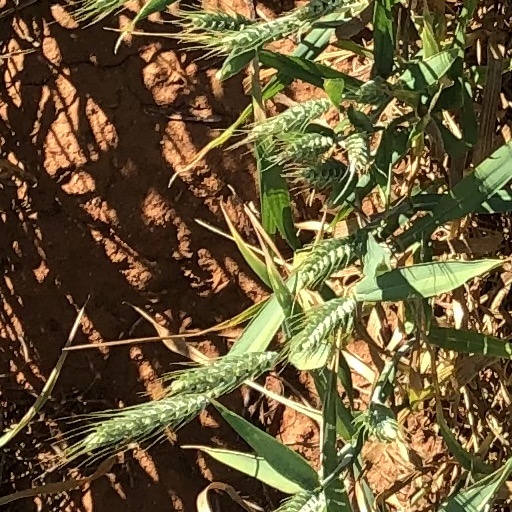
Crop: wheat